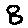
Label: 8